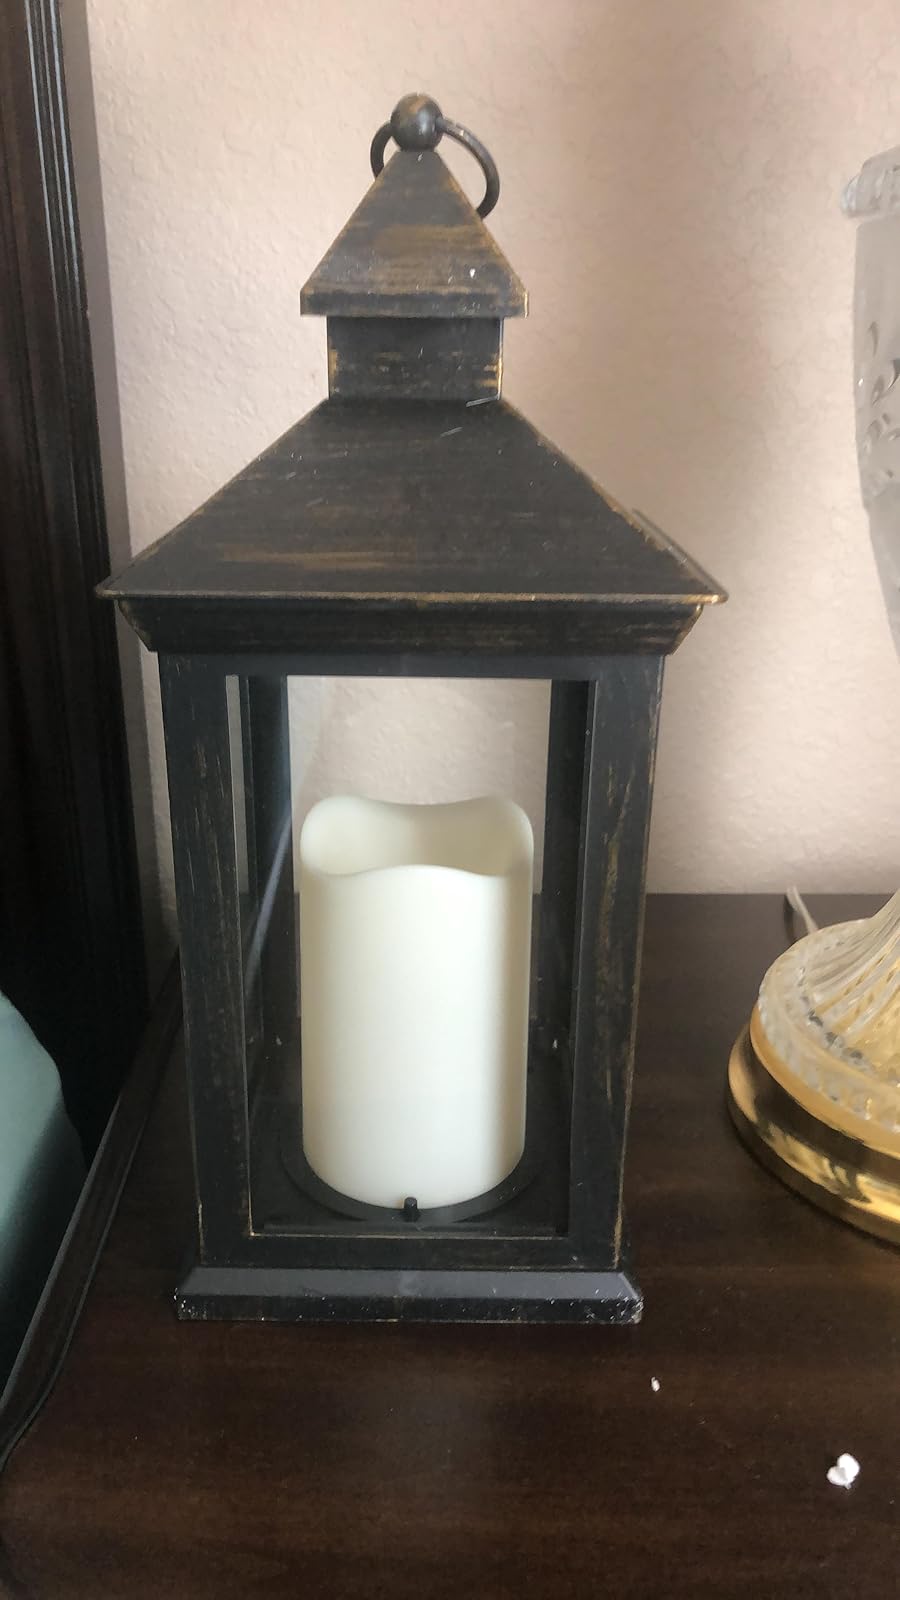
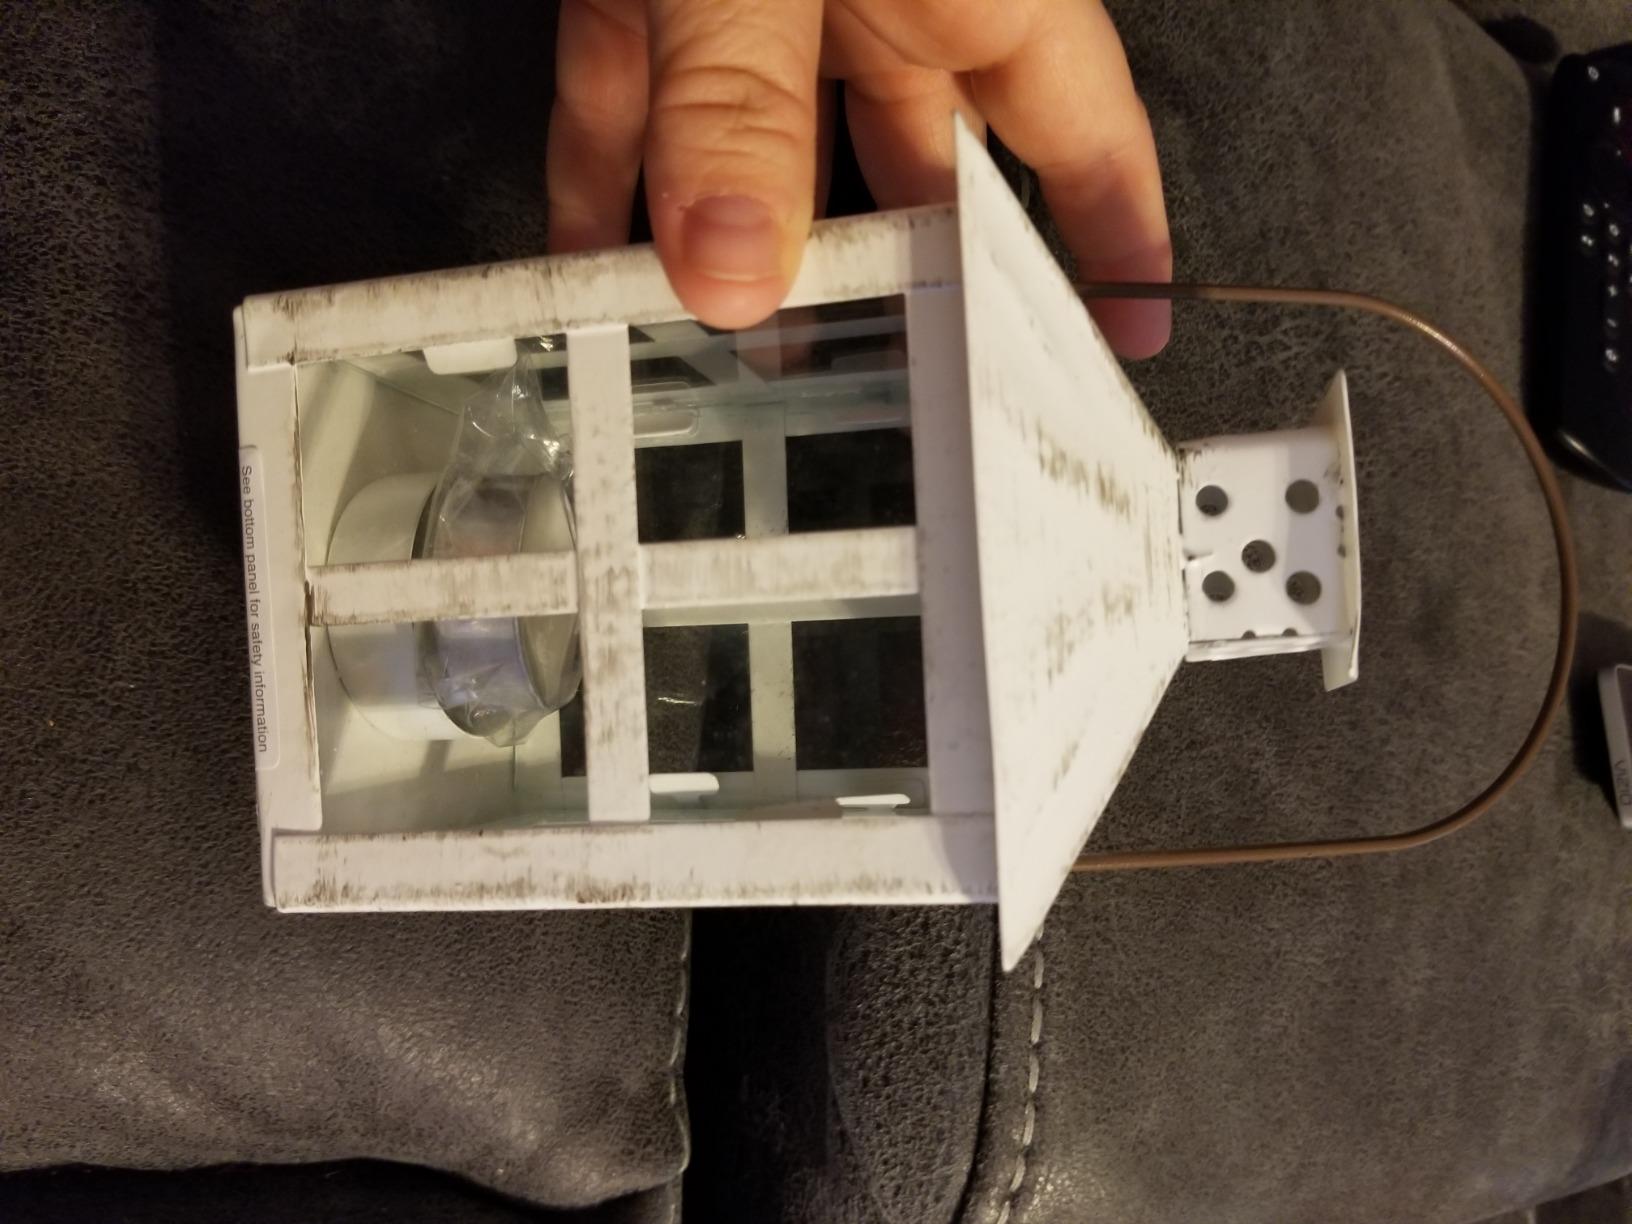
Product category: lantern
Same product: no